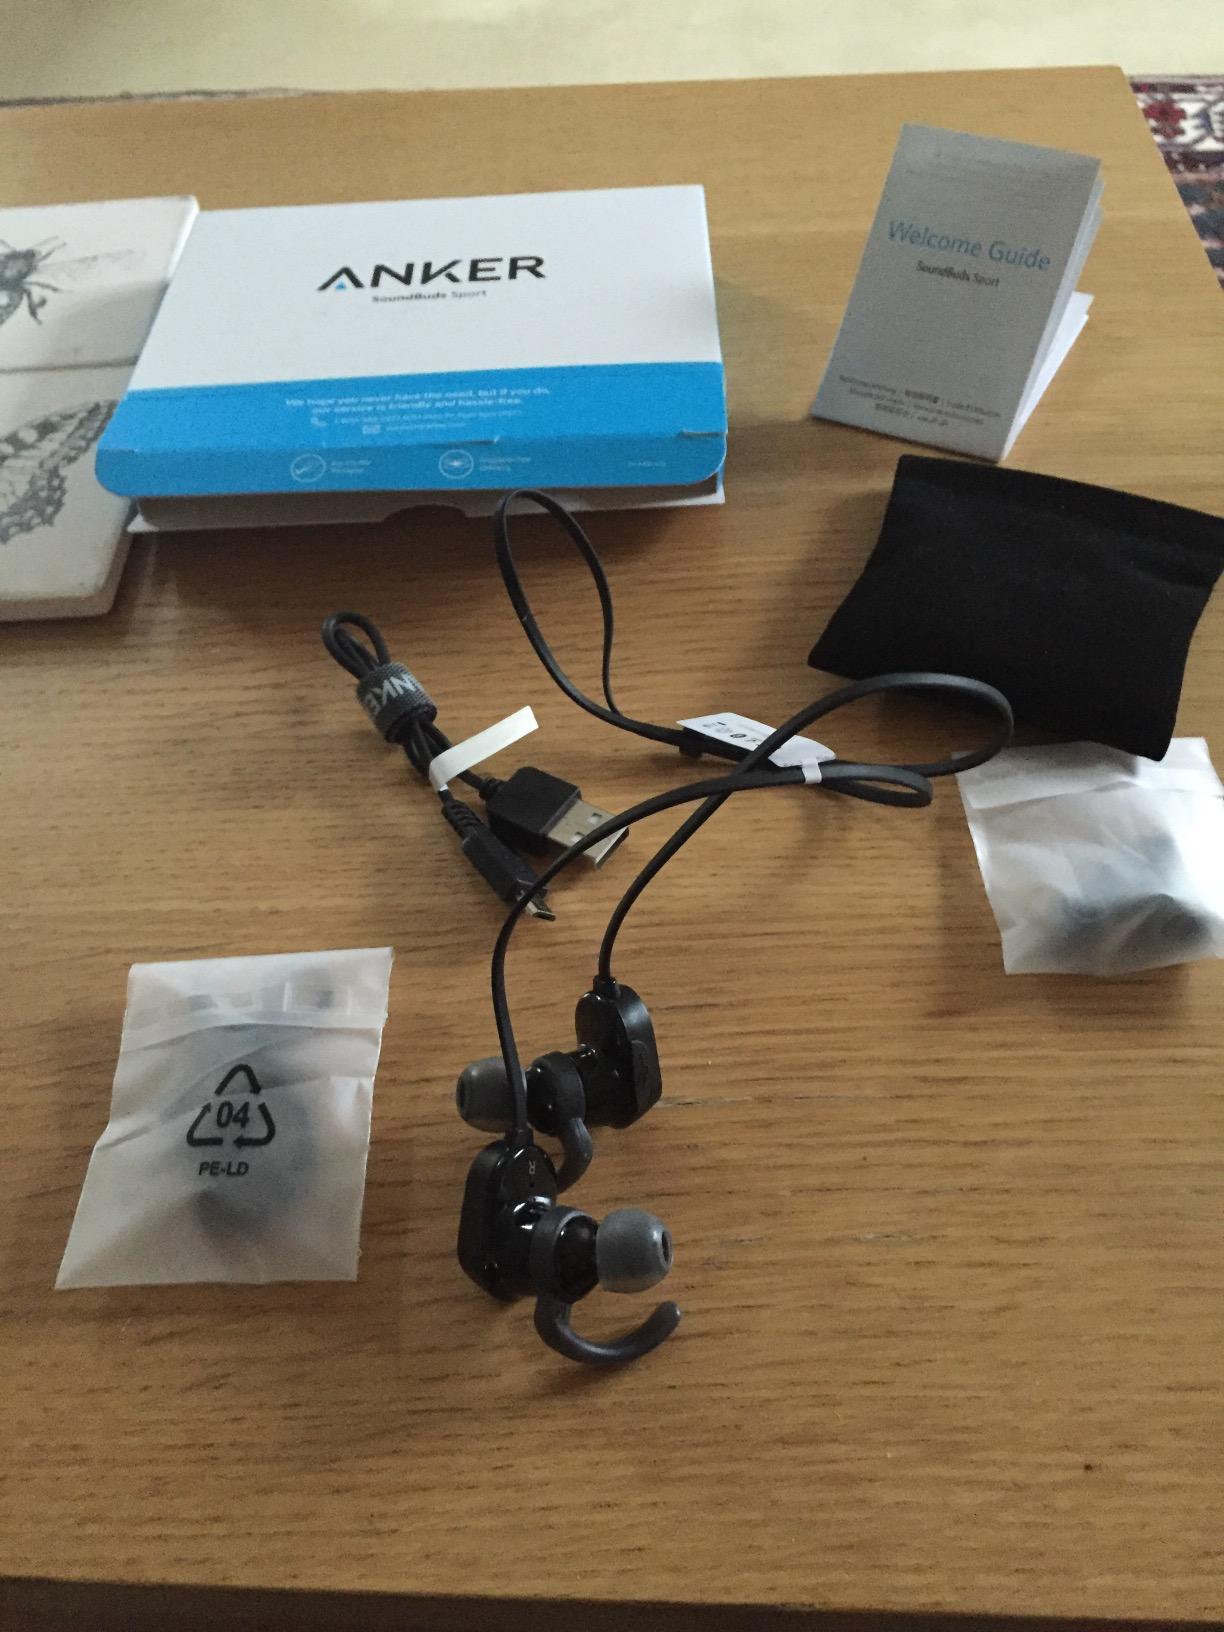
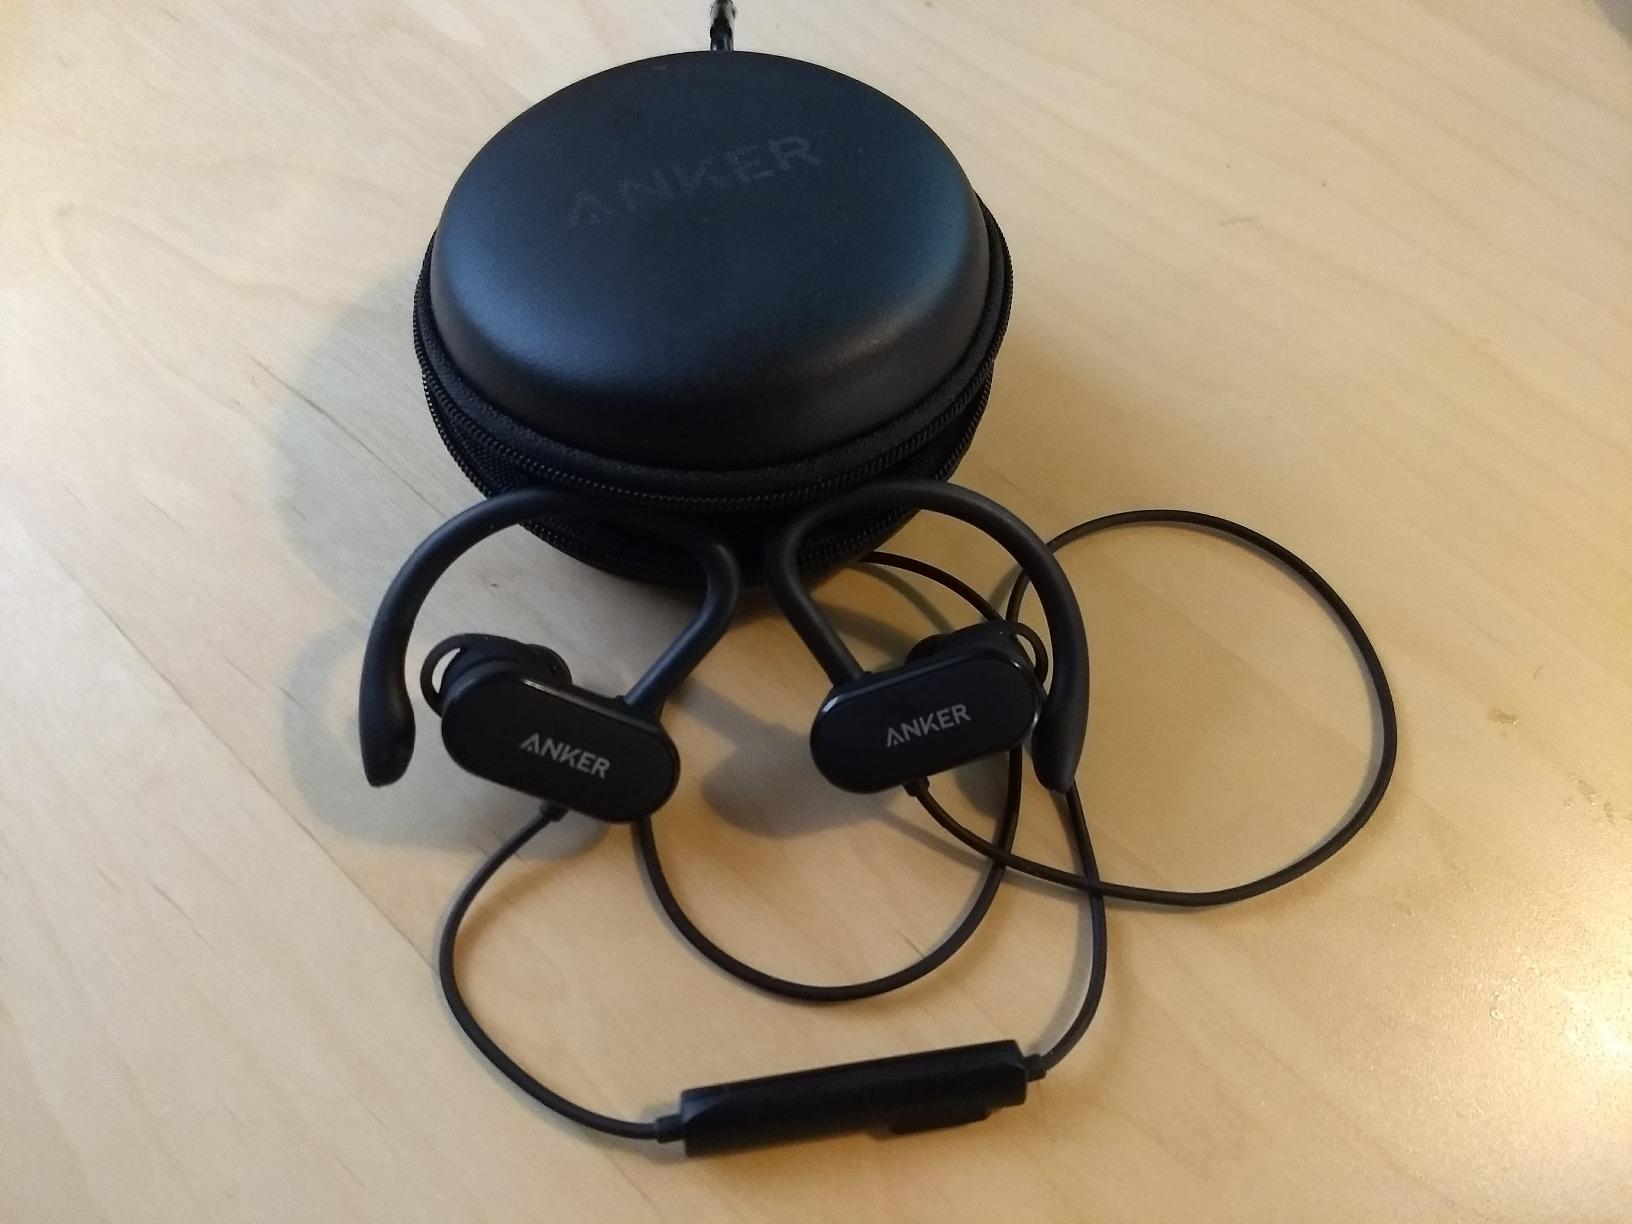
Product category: headphones
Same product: no